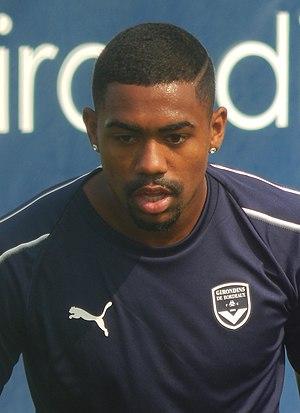
Malcom à l'entraînement avec les Girondins de Bordeaux le 19 juillet 2018.
Malcom Filipe Silva de Oliveira, dit Malcom, né le 26 février 1997 à São Paulo, est un footballeur international olympique brésilien. Il joue actuellement au poste d'ailier au Zénith Saint-Pétersbourg.